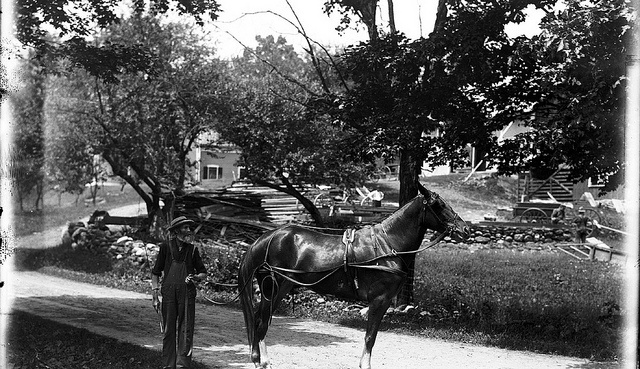
An old picture of a man leading his horse.
A horse and a man in a black and white photo.
this black and white photo of a man and a horse
An old photograph of a farmer on his farm.
A man walking next to a brown horse near a park.